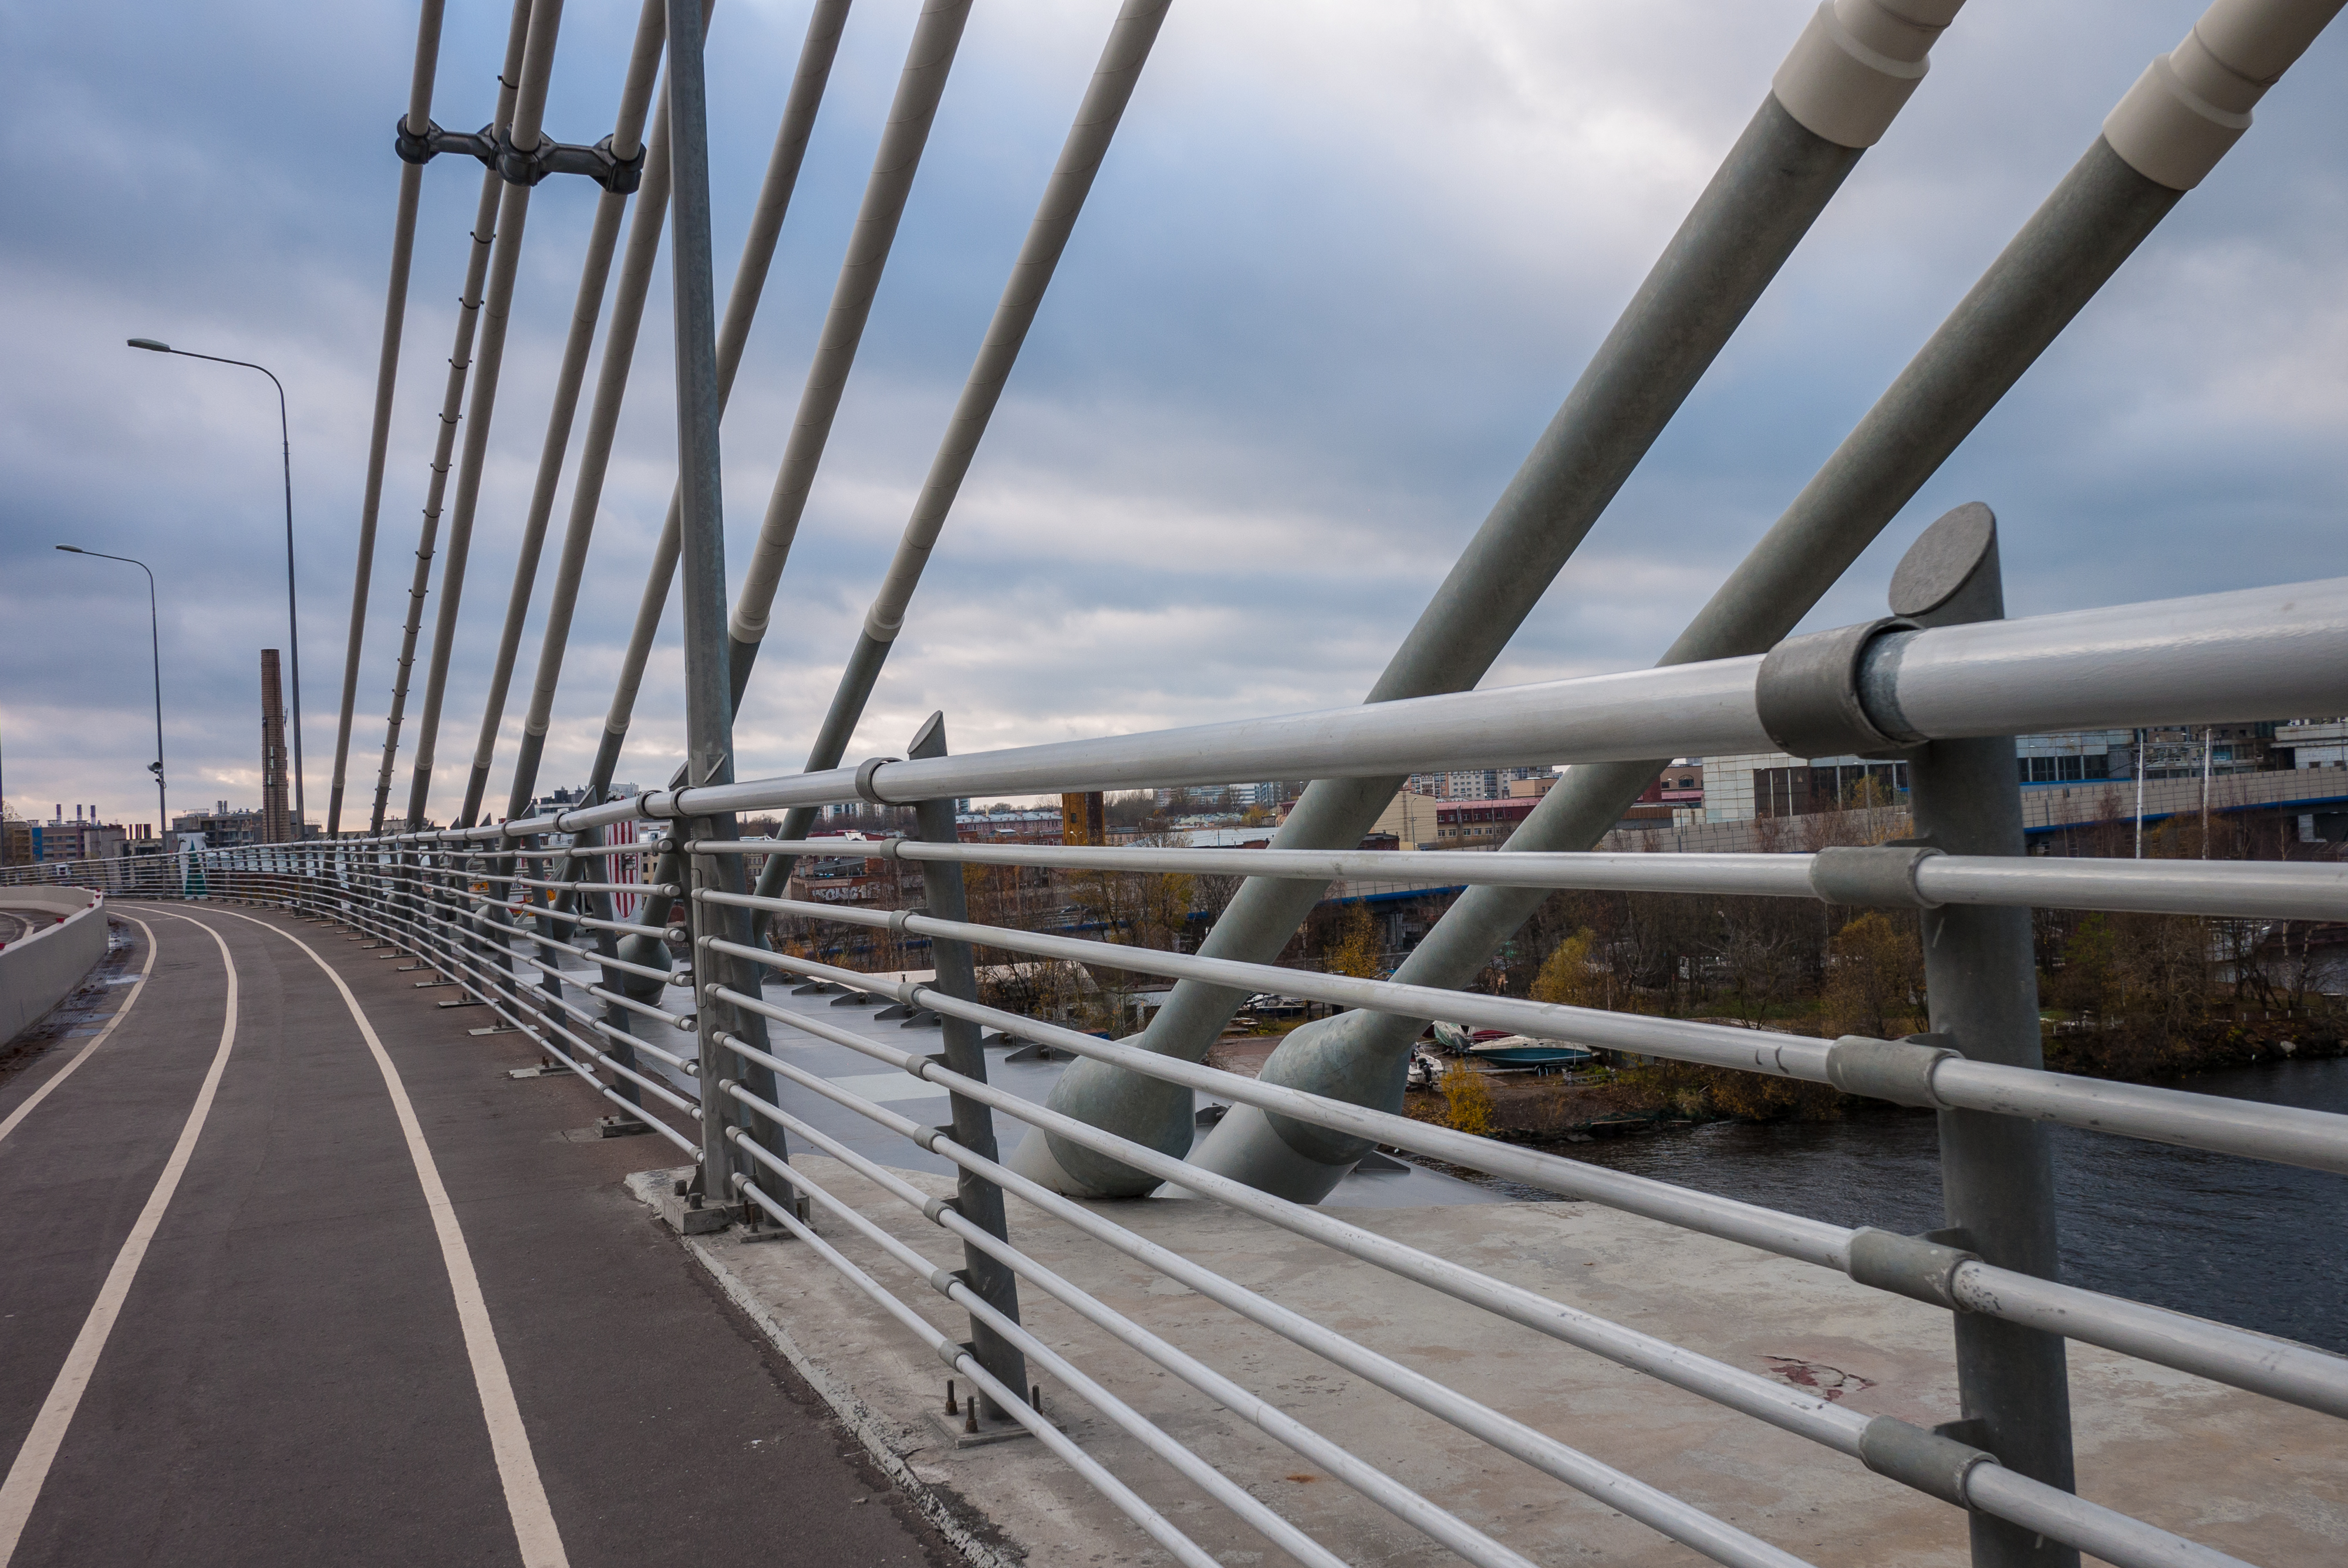
images, cloud, sky, wood, road surface, asphalt, composite material, road, tree, bridge, metal, overpass, pipe, pole, steel, nonbuilding structure, handrail, guard rail, fence, fixed link, concrete bridge, landscape, city, public utility, highway, transport, shade, pedestrian, tar